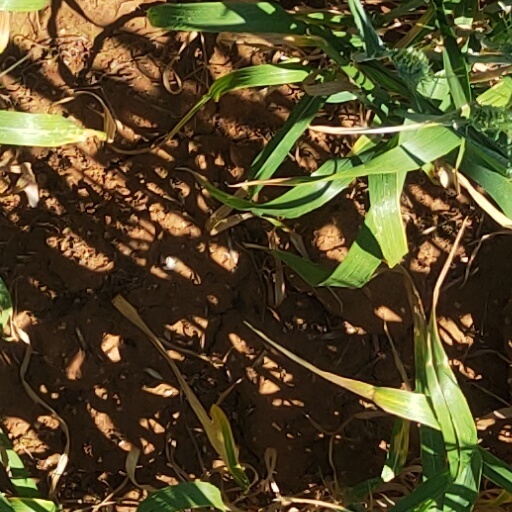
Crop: wheat